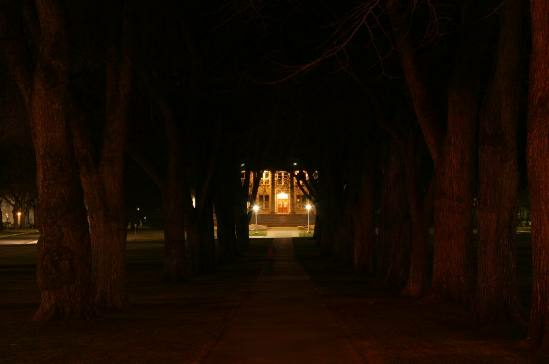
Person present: No